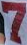
Number: 7